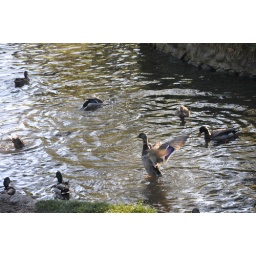
The ducks were splashing a lot and going completely under the water as well.